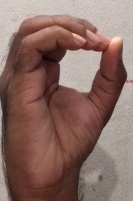
ASL sign: O